Bernardo Neustadt

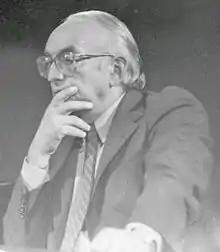
Bernardo Neustadt in 1987

Bernardo Neustadt (January 9, 1925 – June 7, 2008) was a Romanian-born Argentine journalist. For 30 years he was the TV host of the famous news program.